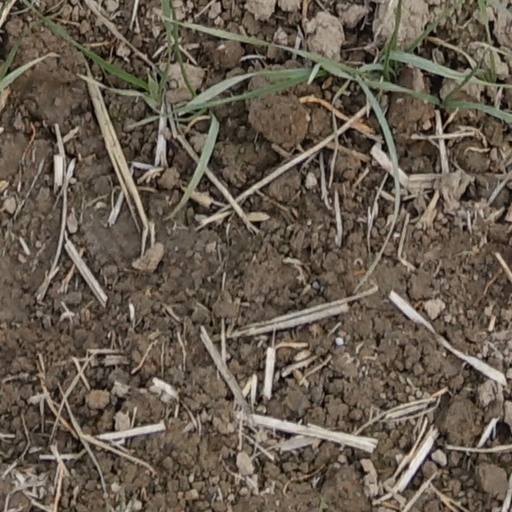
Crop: wheat